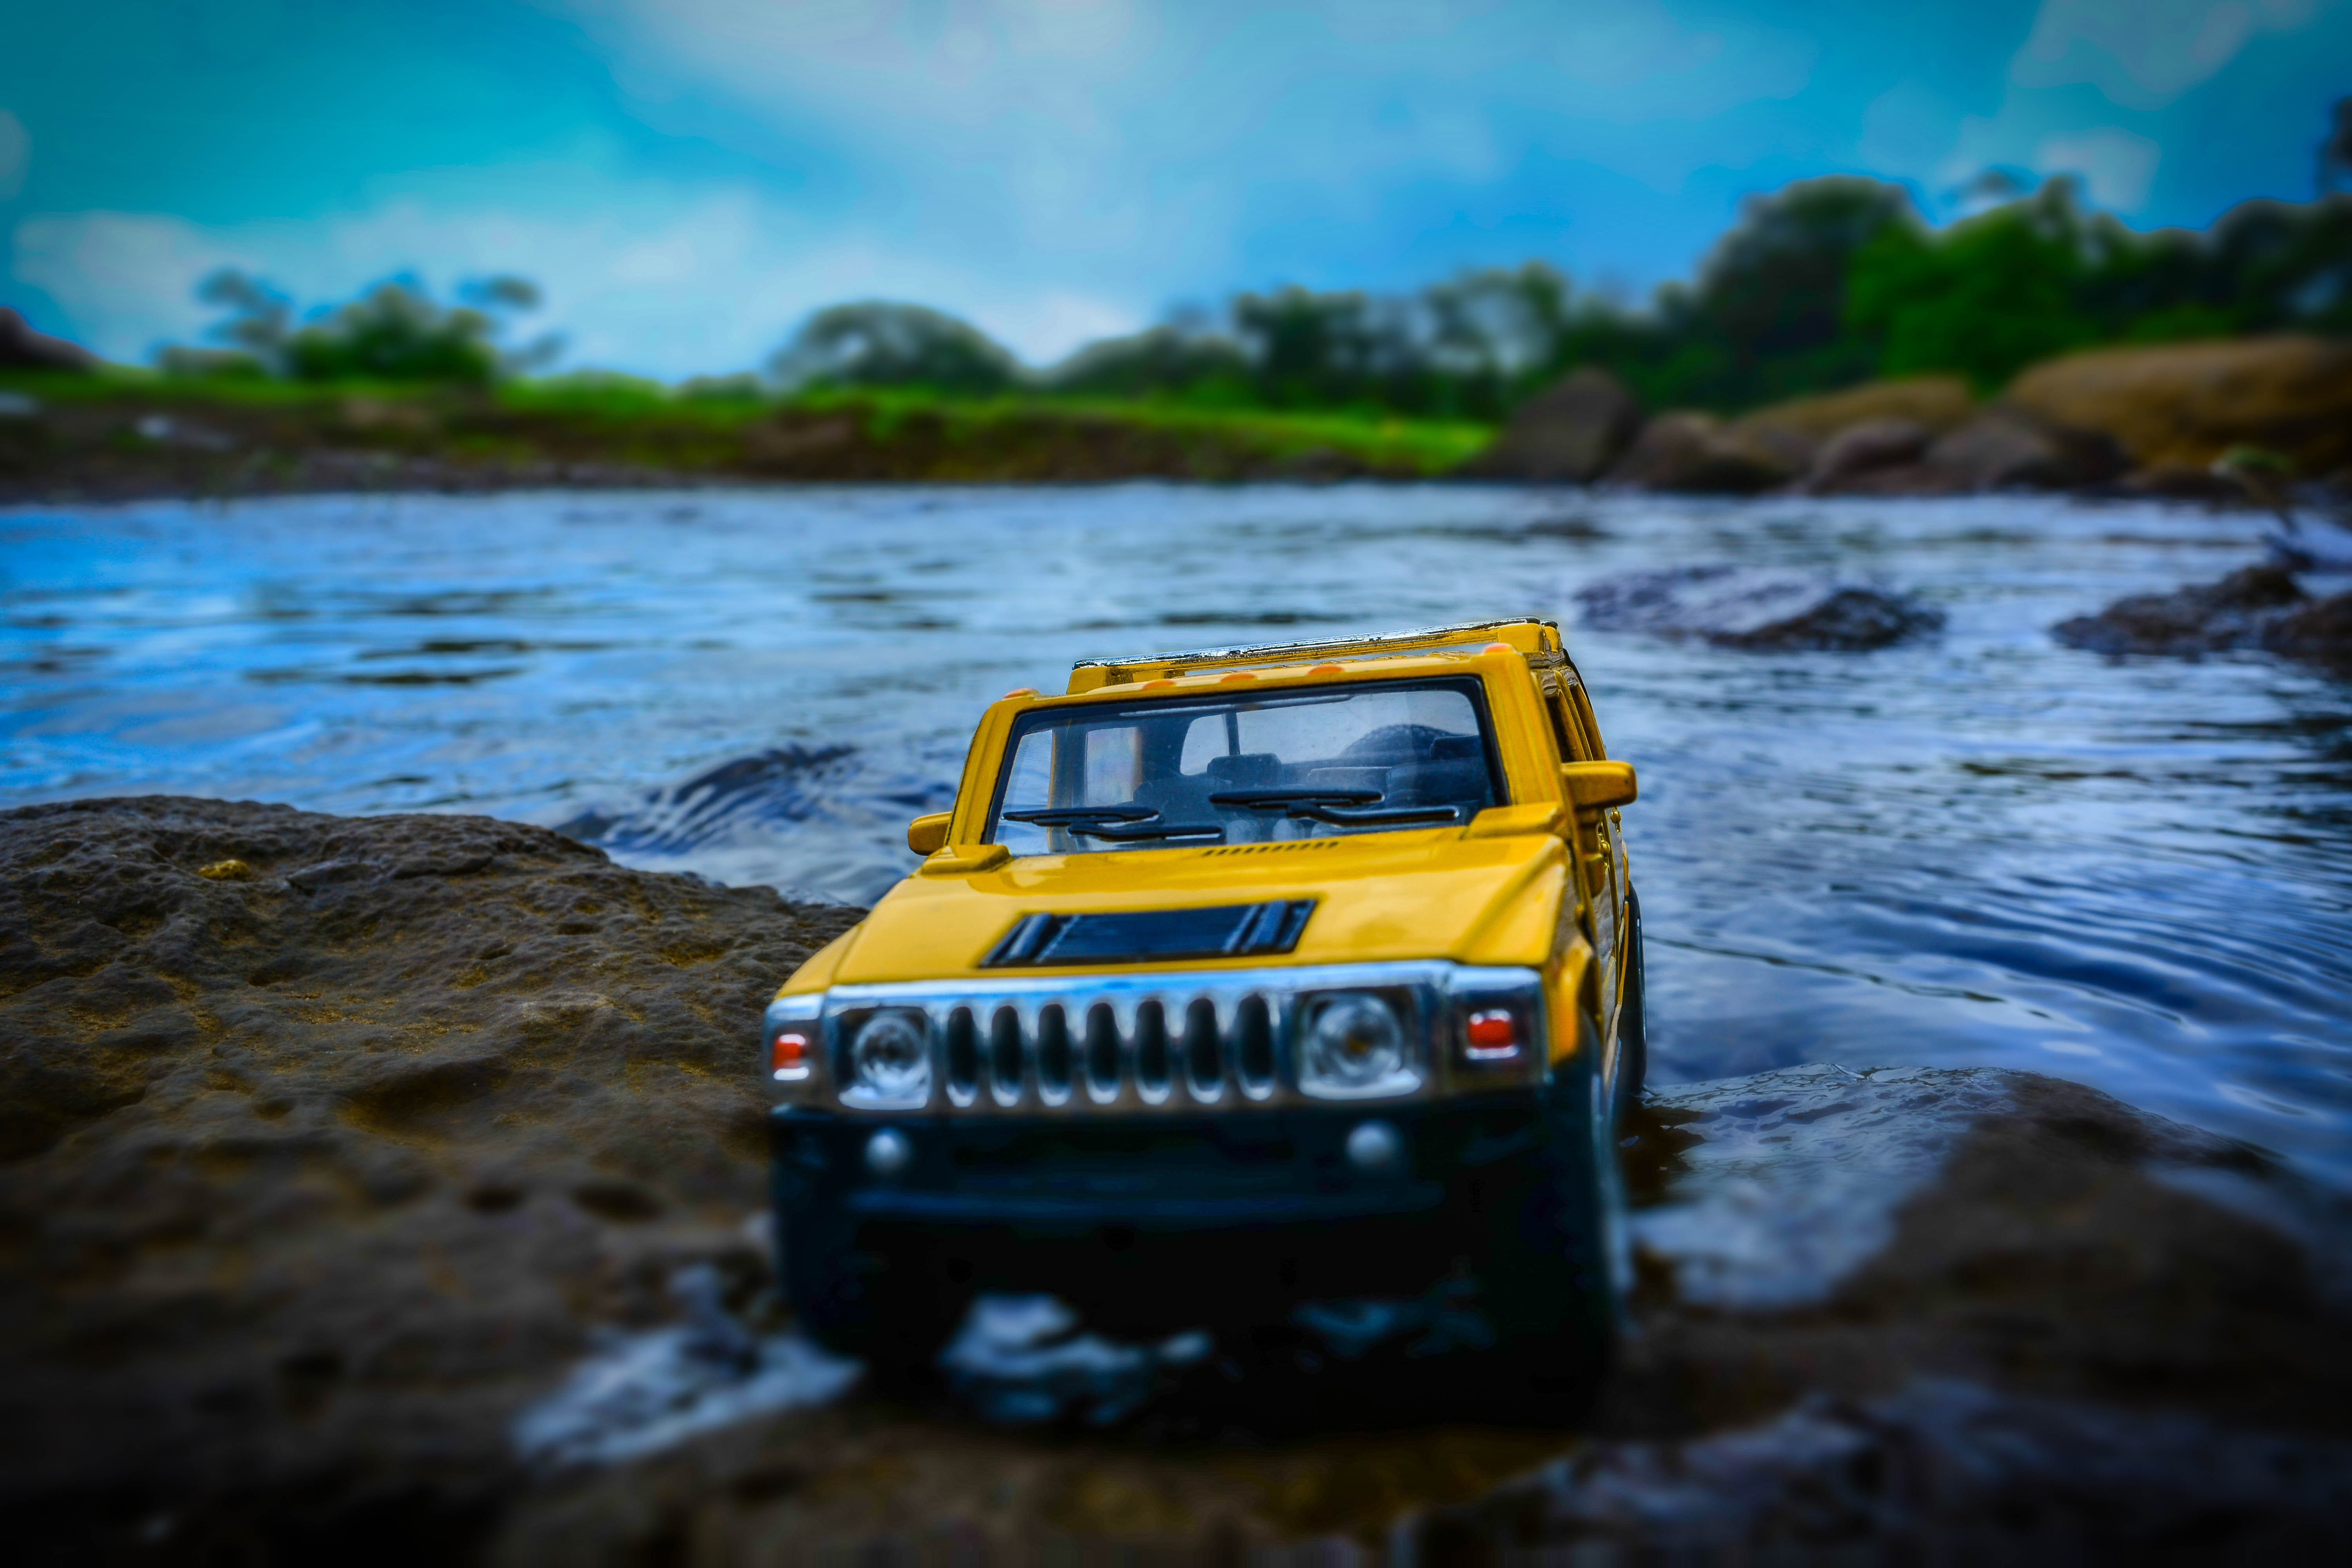
vehicle, off roading, car, automotive tire, tire, off road vehicle, sky, sport utility vehicle, jeep, hummer h2, scale model, automotive wheel system, jeep wrangler, compact sport utility vehicle, model car, river, wheel, terrain, crossover suv